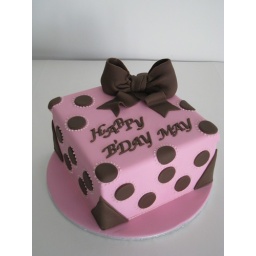
A present box cake inspired by a Peggy Porschen design